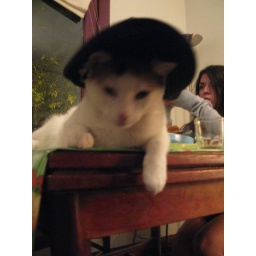
cat in the hat